The Zen of CSS Design

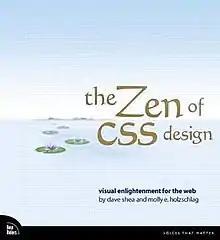

The Zen of CSS Design: Visual Enlightenment for the Web is a book by web designers Dave Shea and Molly E. Holzschlag, published in 2005.